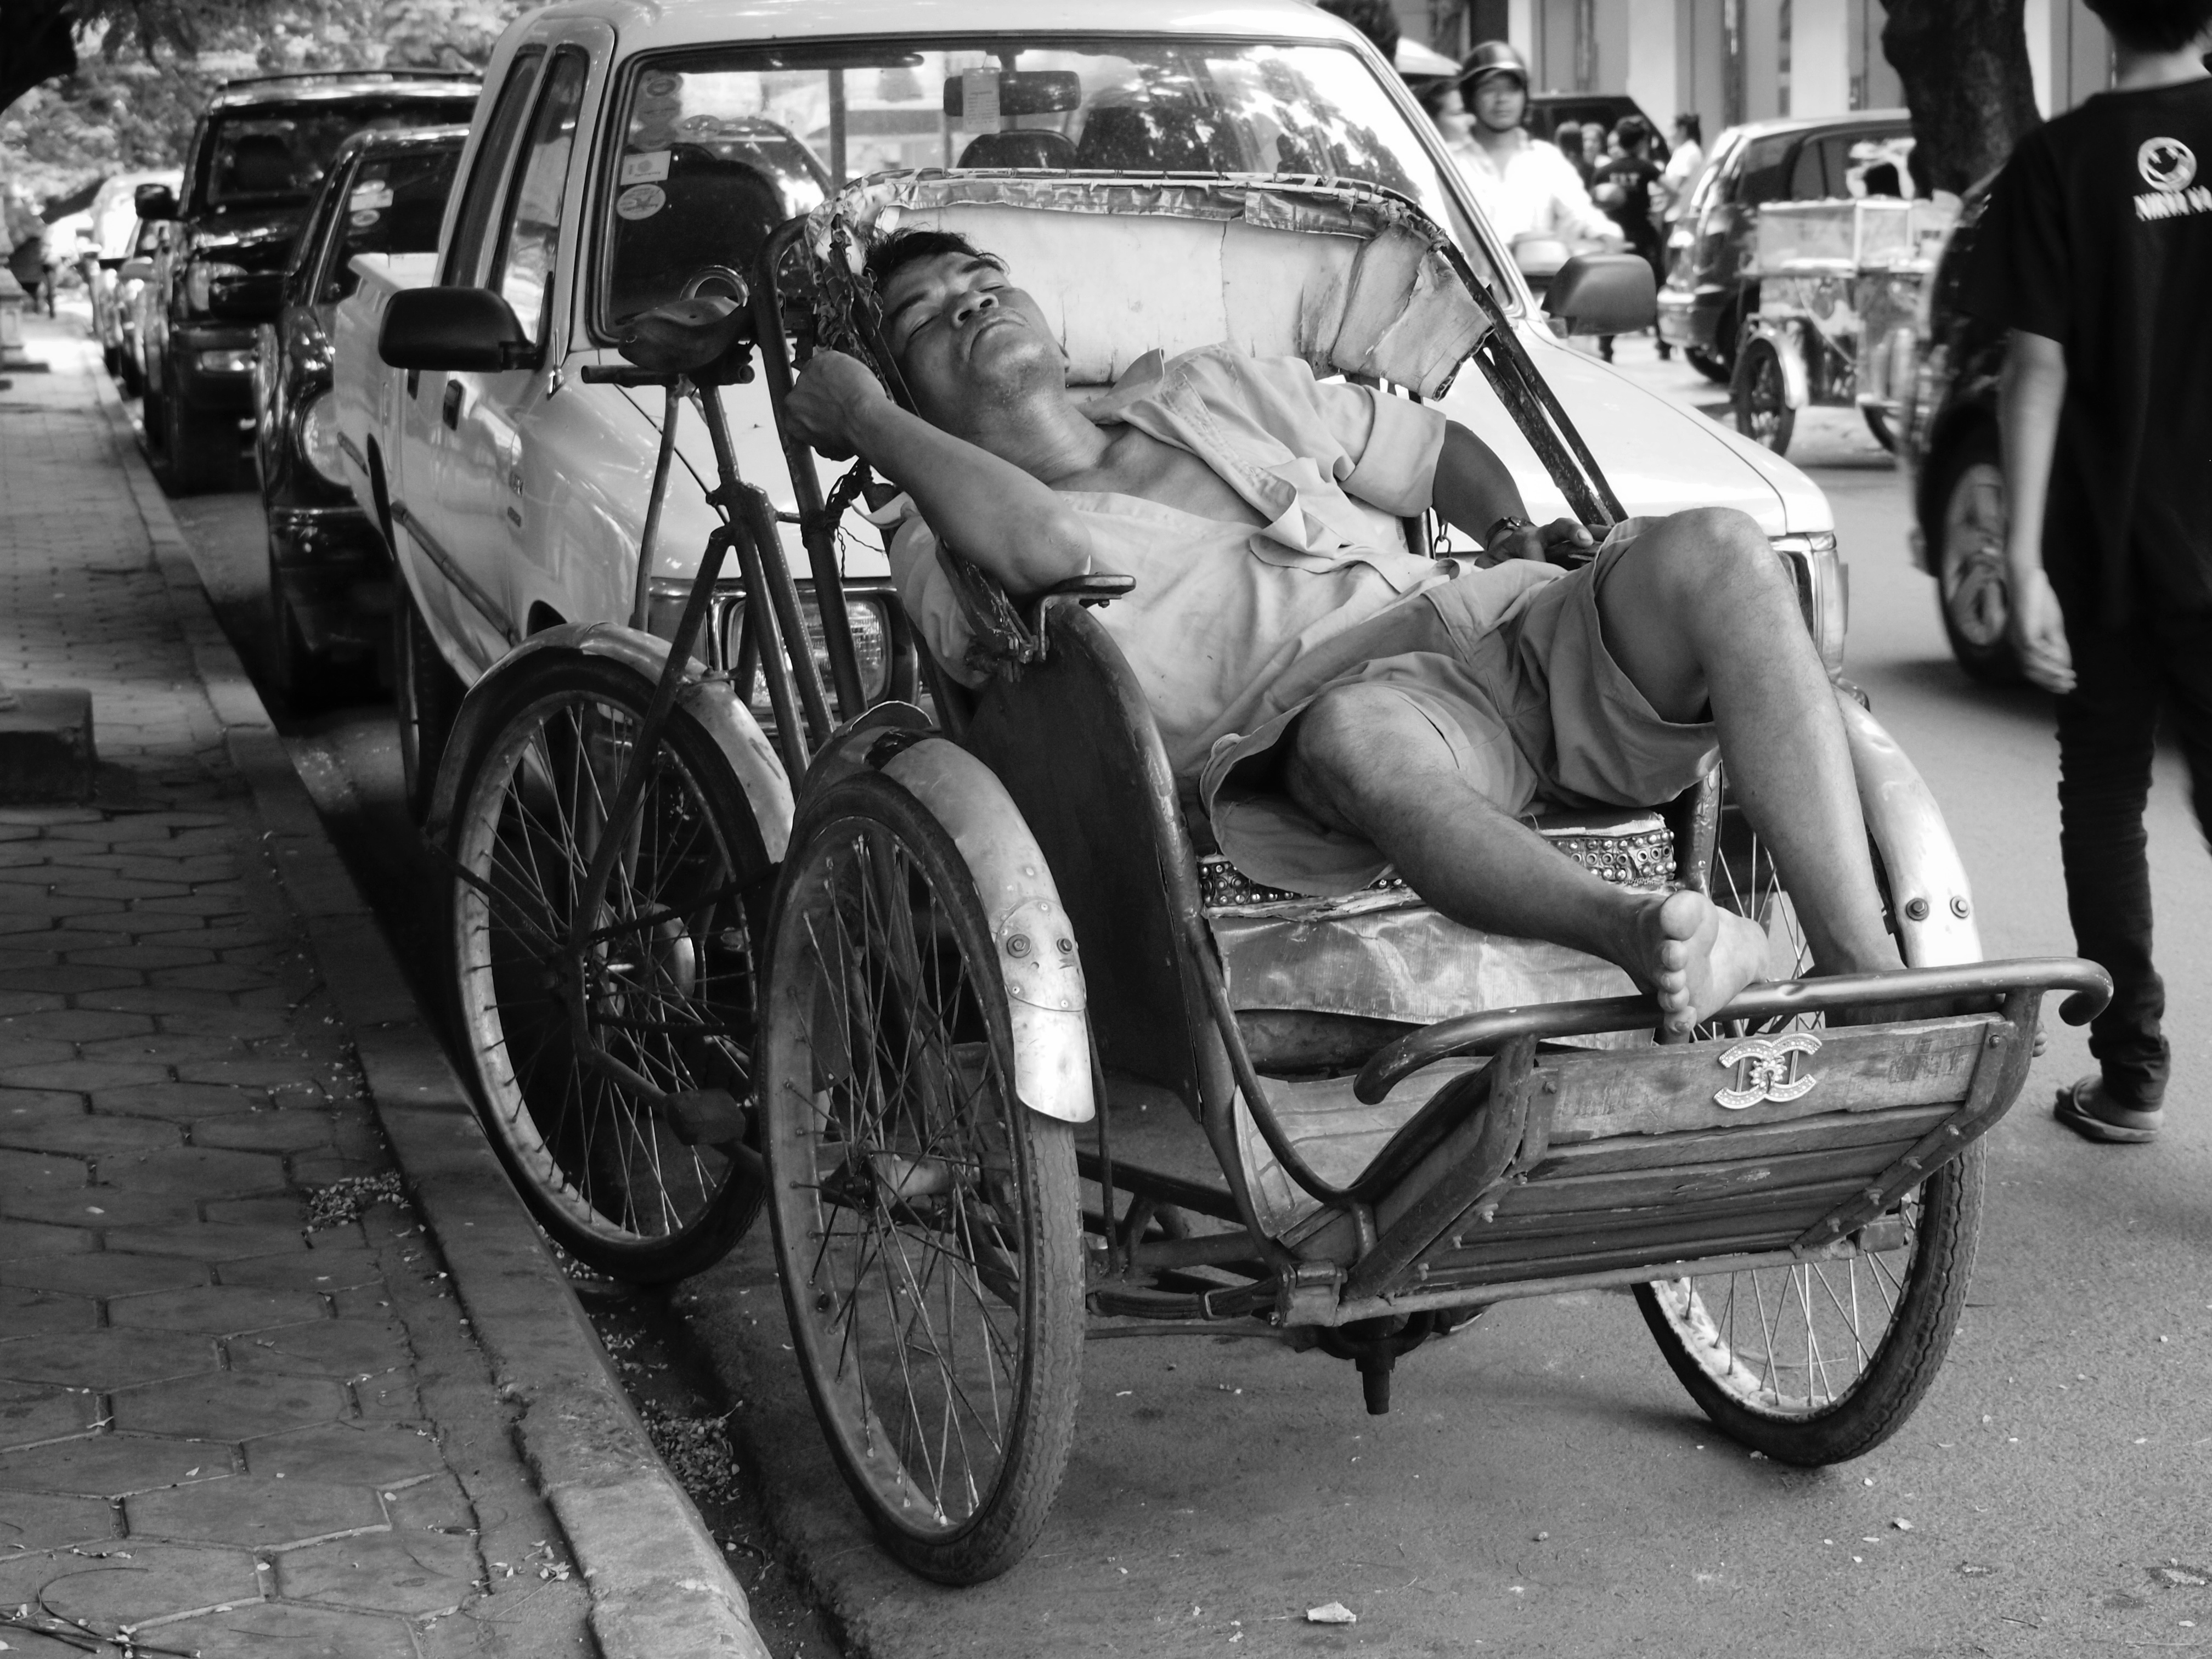
black and white, people, street, car, wheel, bicycle, vehicle, sleeping, motorcycle, monochrome, streetphotography, bw, blackandwhite, cambodia, tuktuk, strasenfotografie, olympuspen, pnompenh, land vehicle, monochrome photography, mode of transport, automobile make